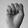
ASL letter: S